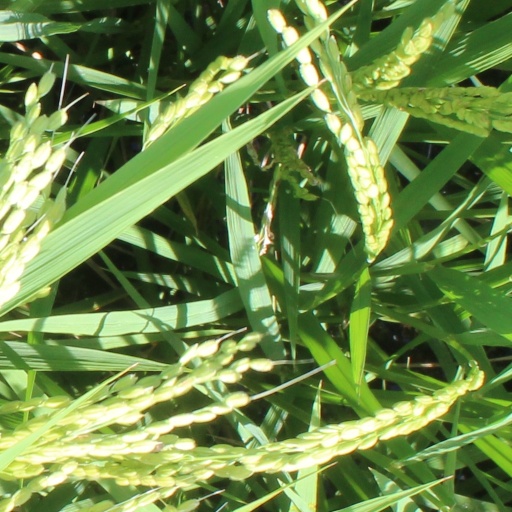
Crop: rice